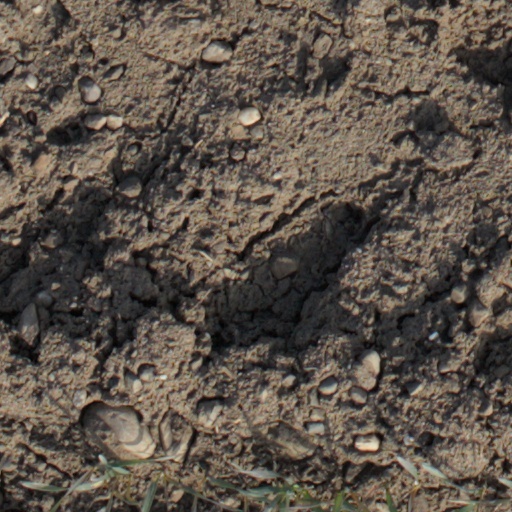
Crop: wheat